Francis E. Anstie

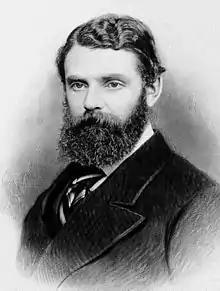
Francis E. Anstie

Francis Edmund Anstie (11 December 1833 – 12 September 1874) was an English doctor, medical author and journalist. He was the first editor of medical journal "The Practitioner", established in 1868. He is notable for proposing Anstie's limit, an amount of alcohol that could be consumed daily with no ill effects.